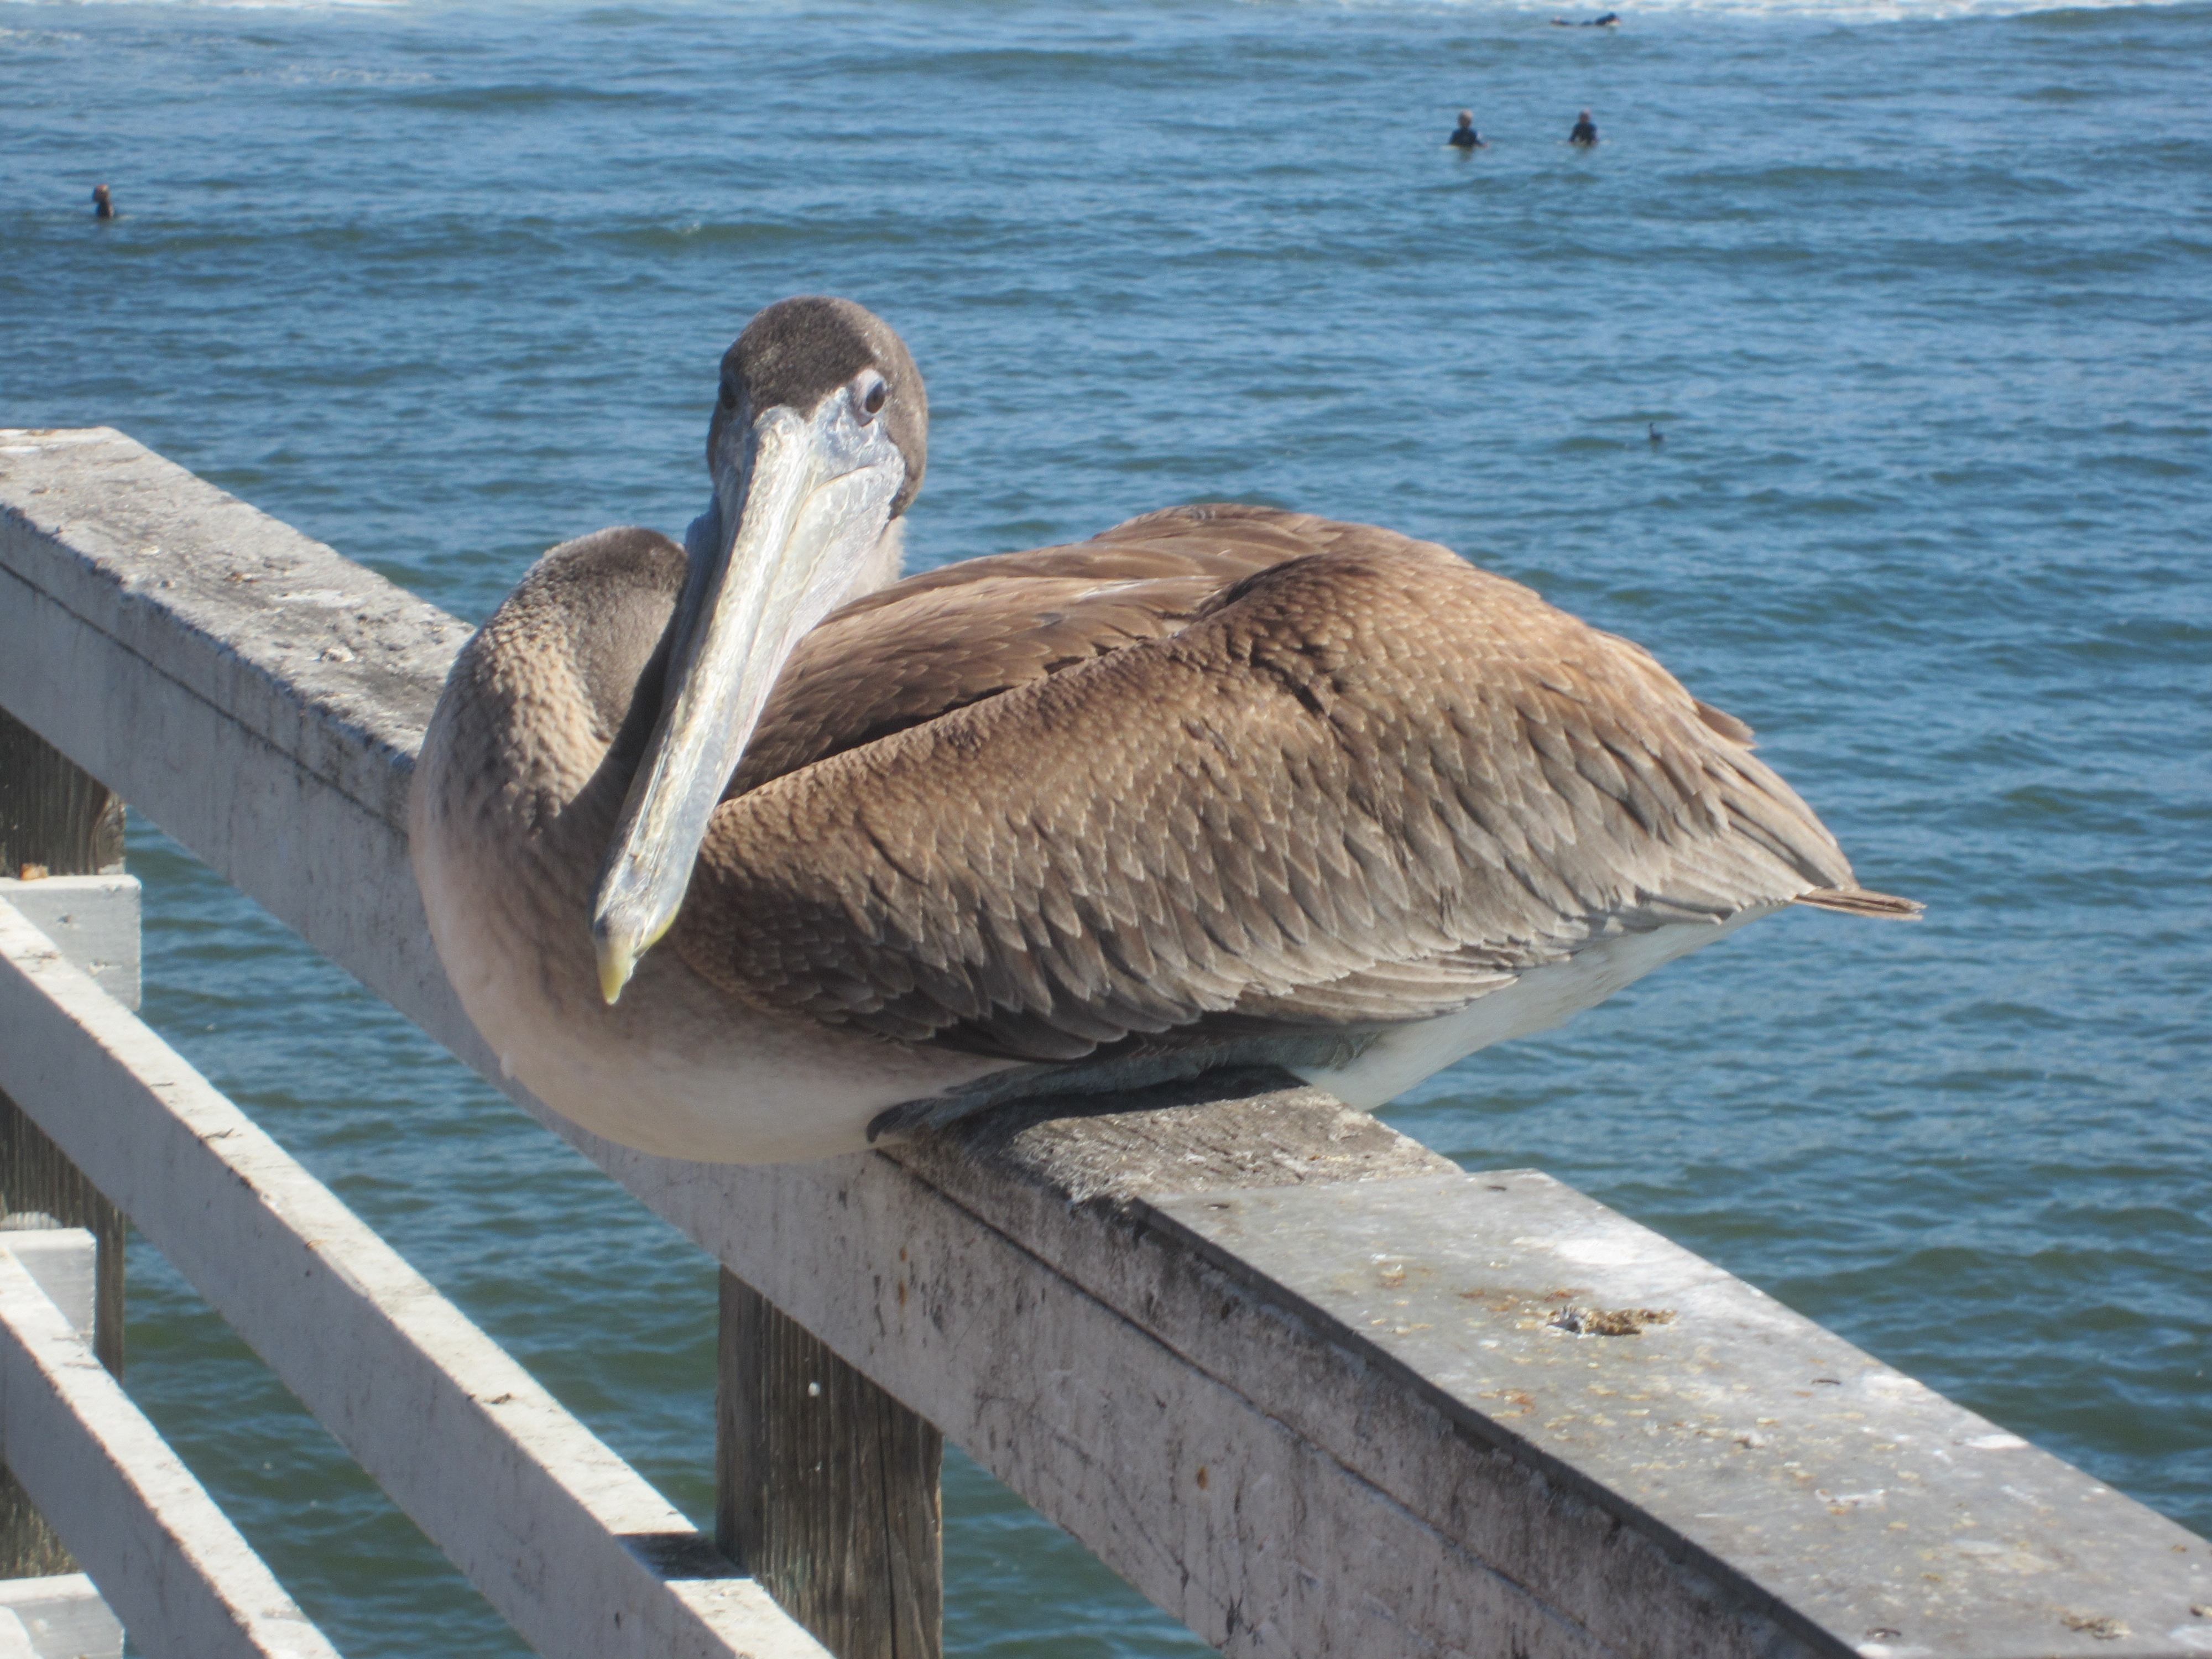
beach, sea, coast, ocean, bird, animal, pelican, seabird, fauna, outside, vertebrate